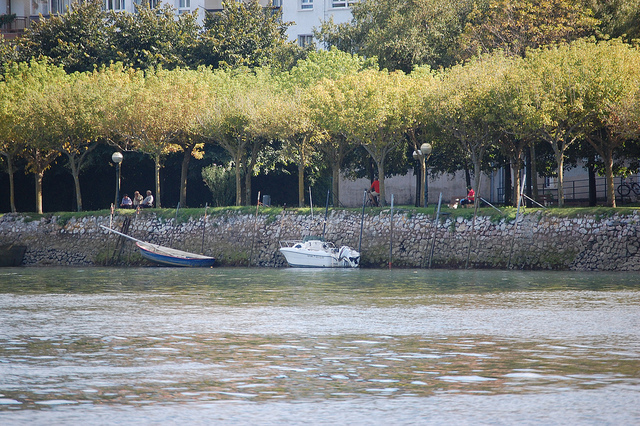
A boat floating on top of a lake next to a shoreline.

A small boat is parked next to a rock wall.

there is a small speed boat next to a wall